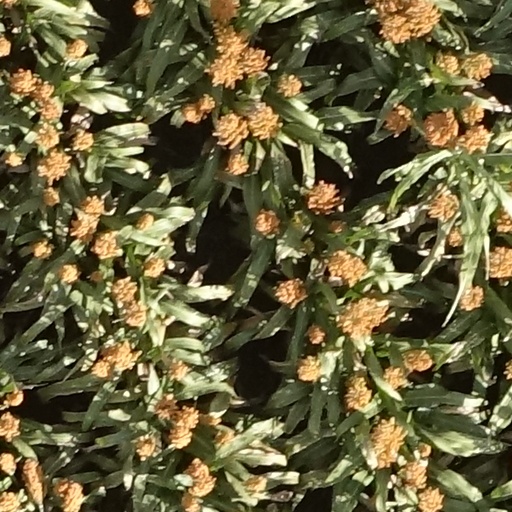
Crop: sorghum